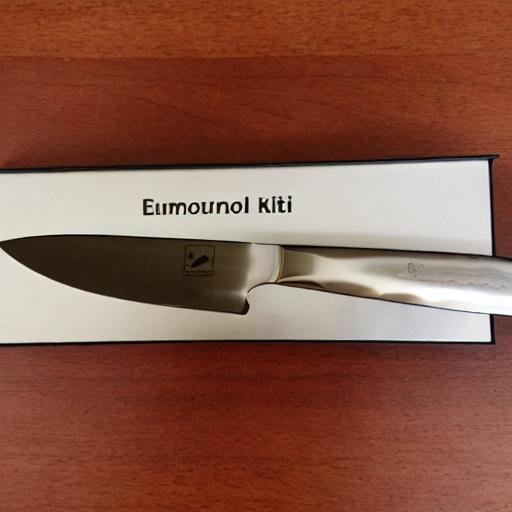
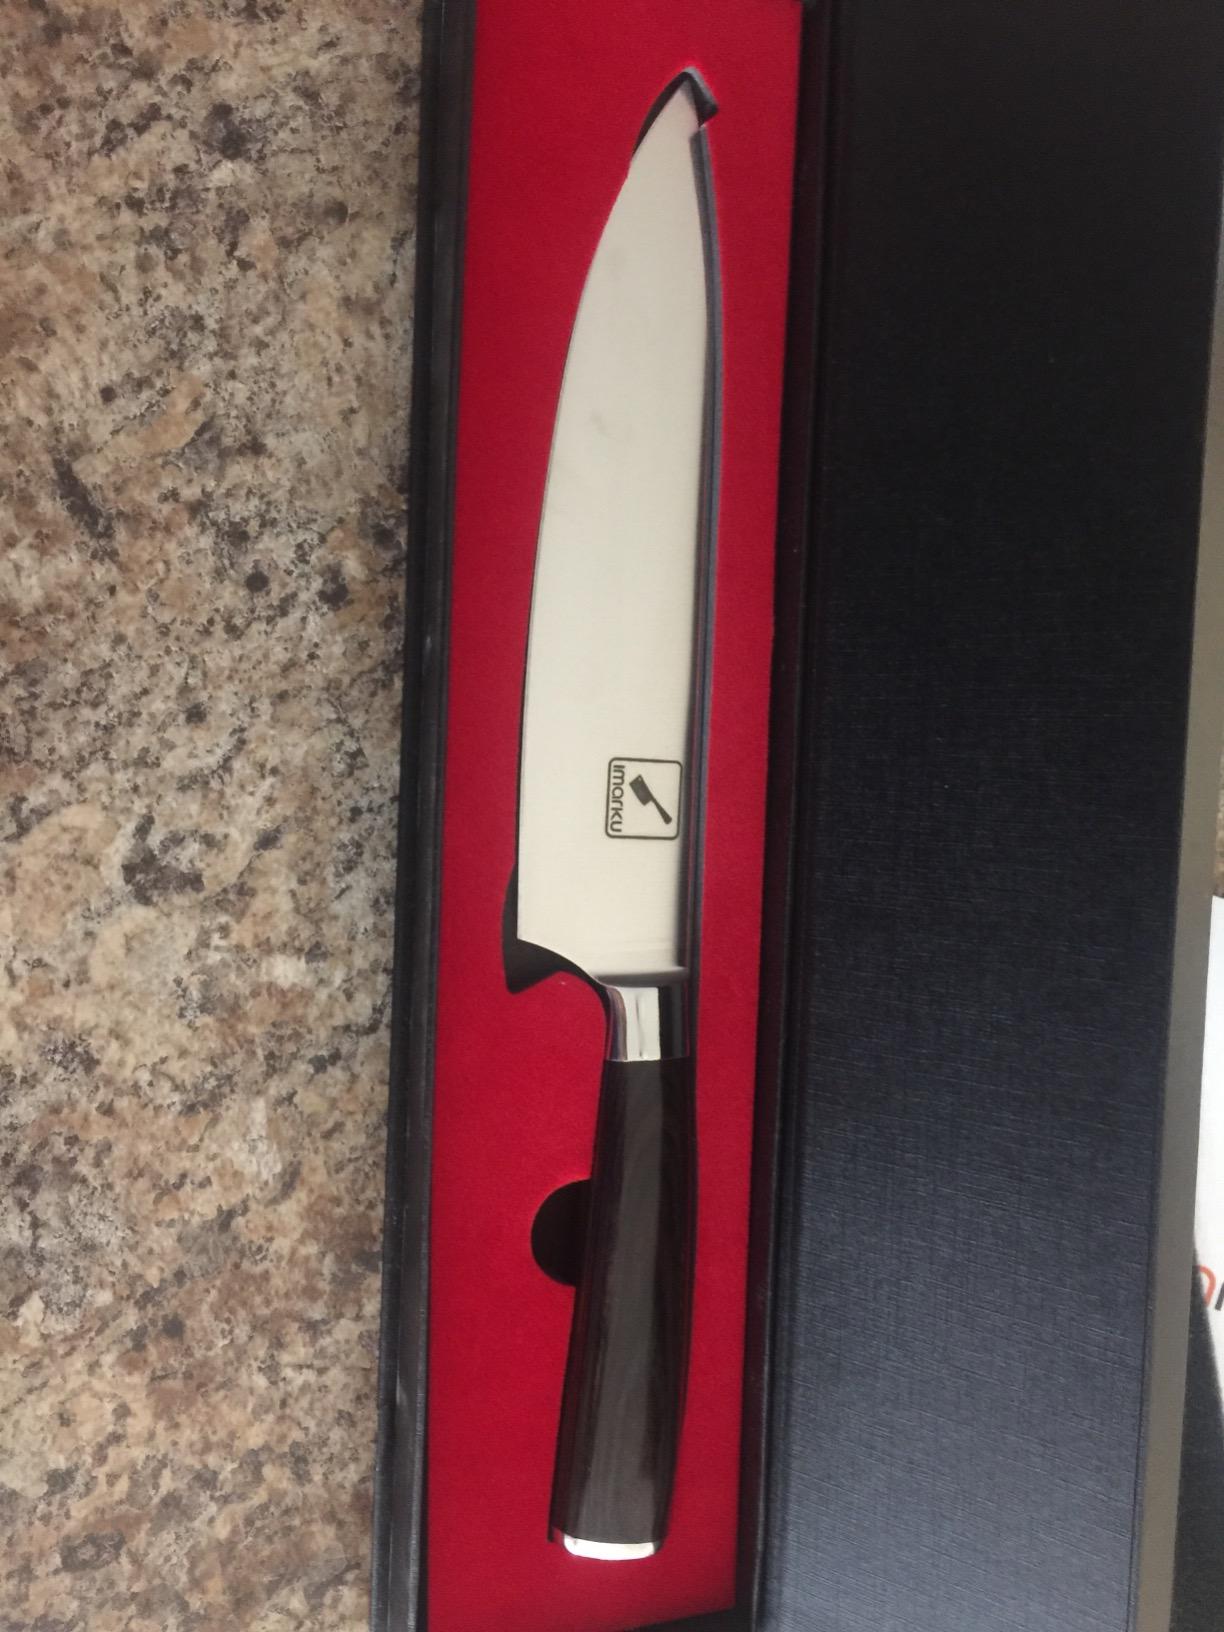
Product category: items_knife
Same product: no